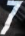
Number: 7